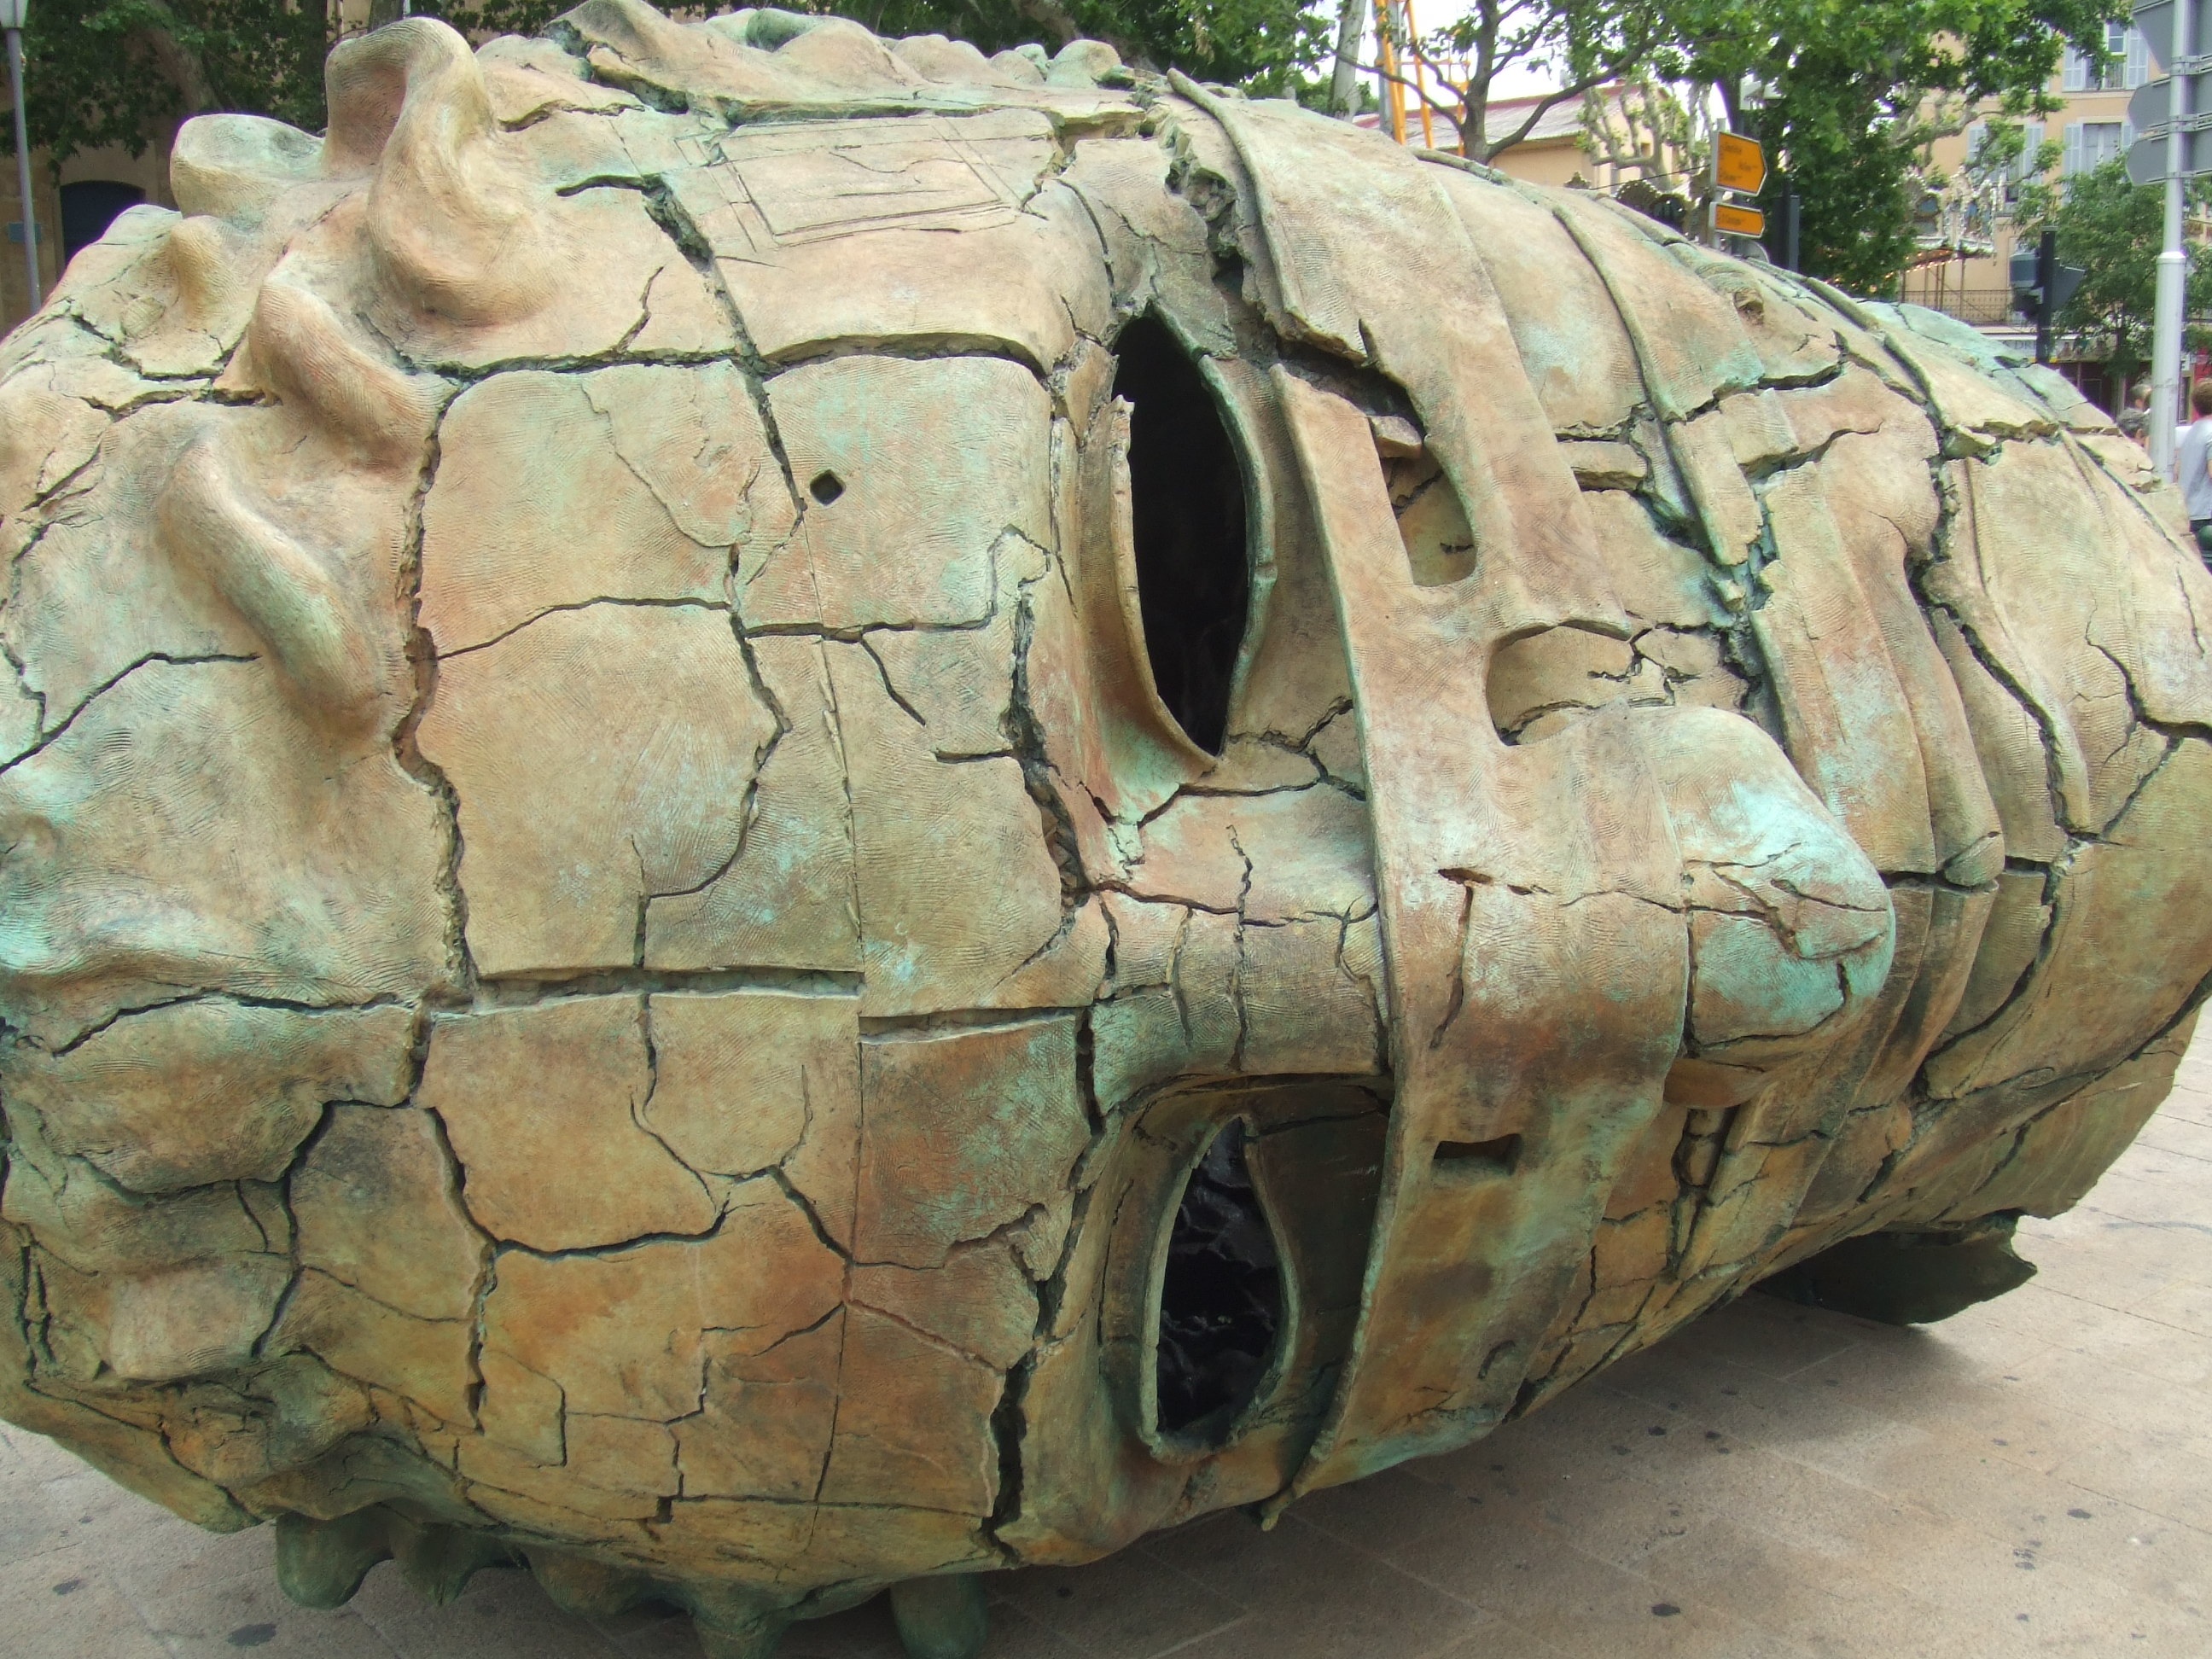
rock, wood, statue, metal, artwork, face, sculpture, art, boulder, bronze, carving, man made object